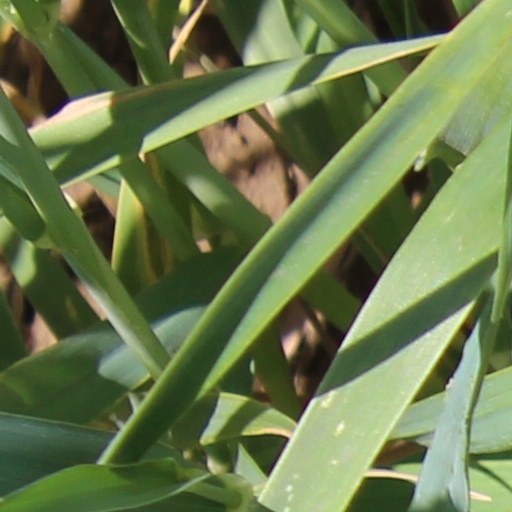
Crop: wheat